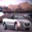
Label: automobile